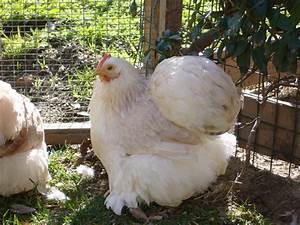
Label: gallina